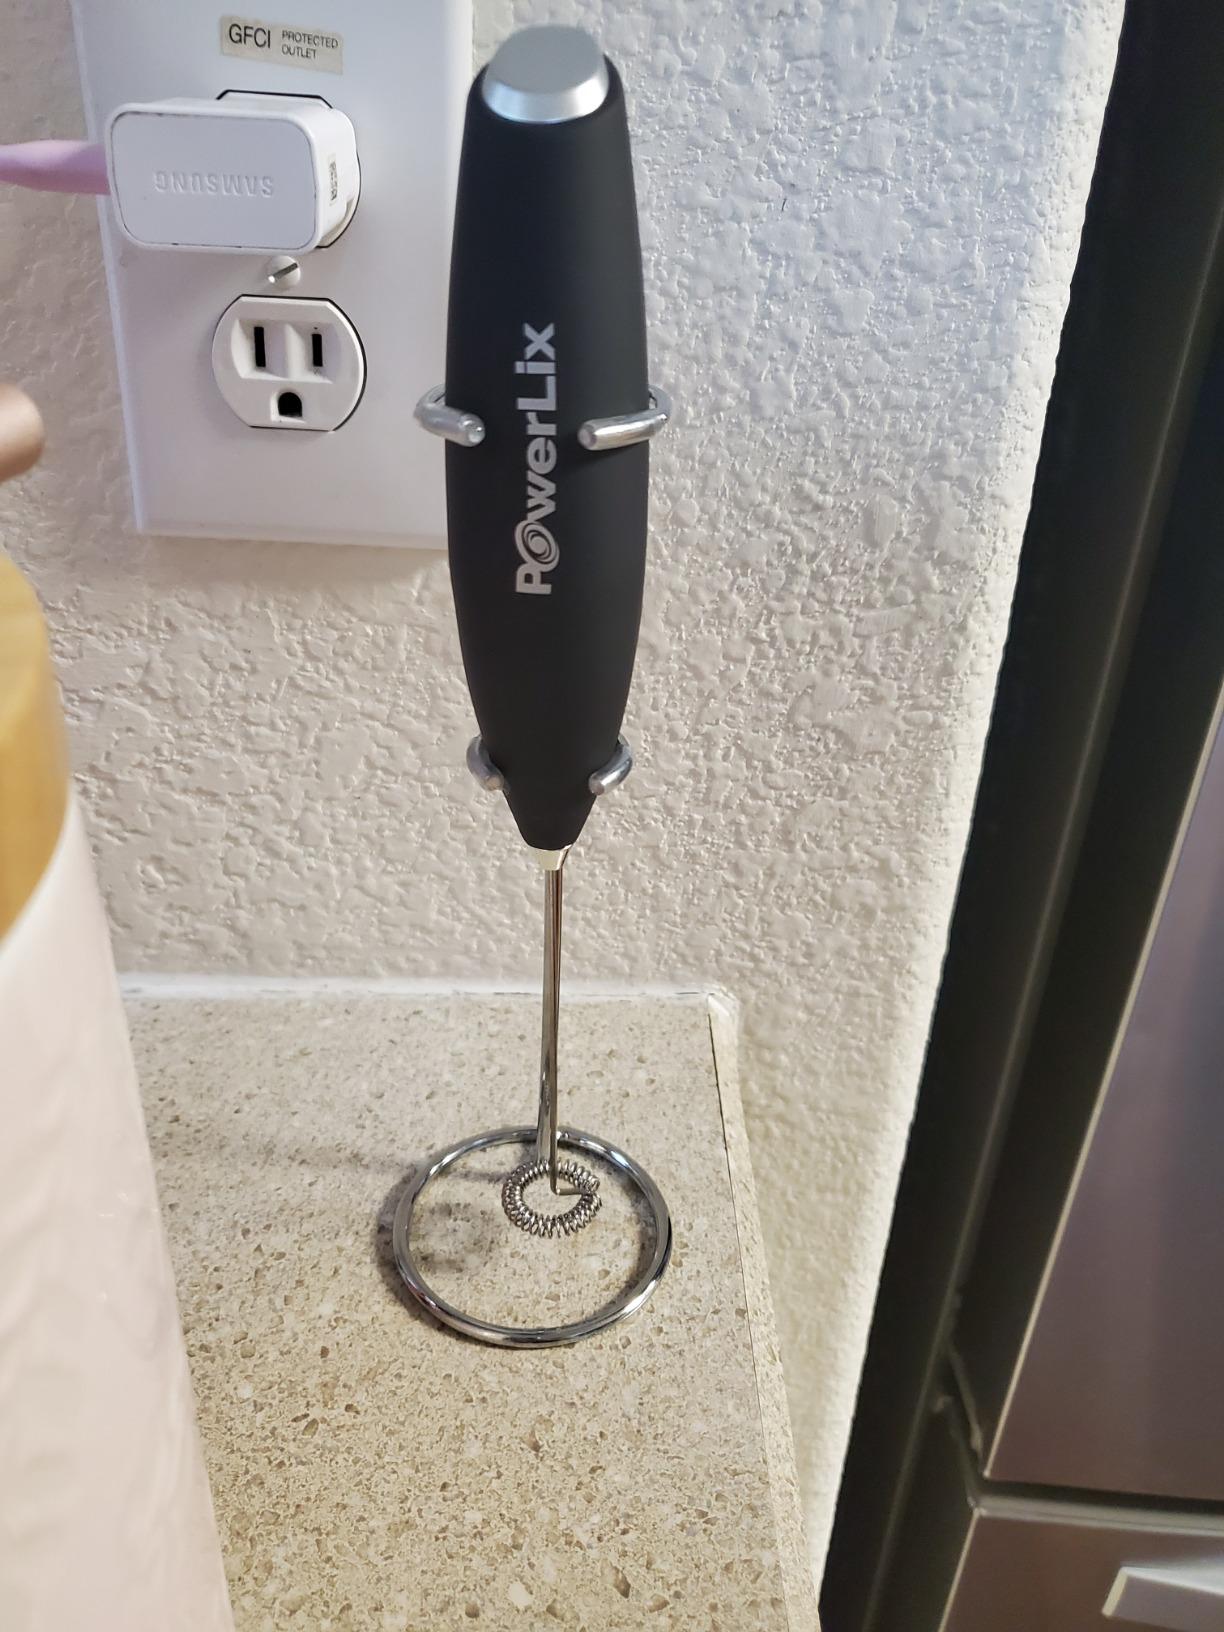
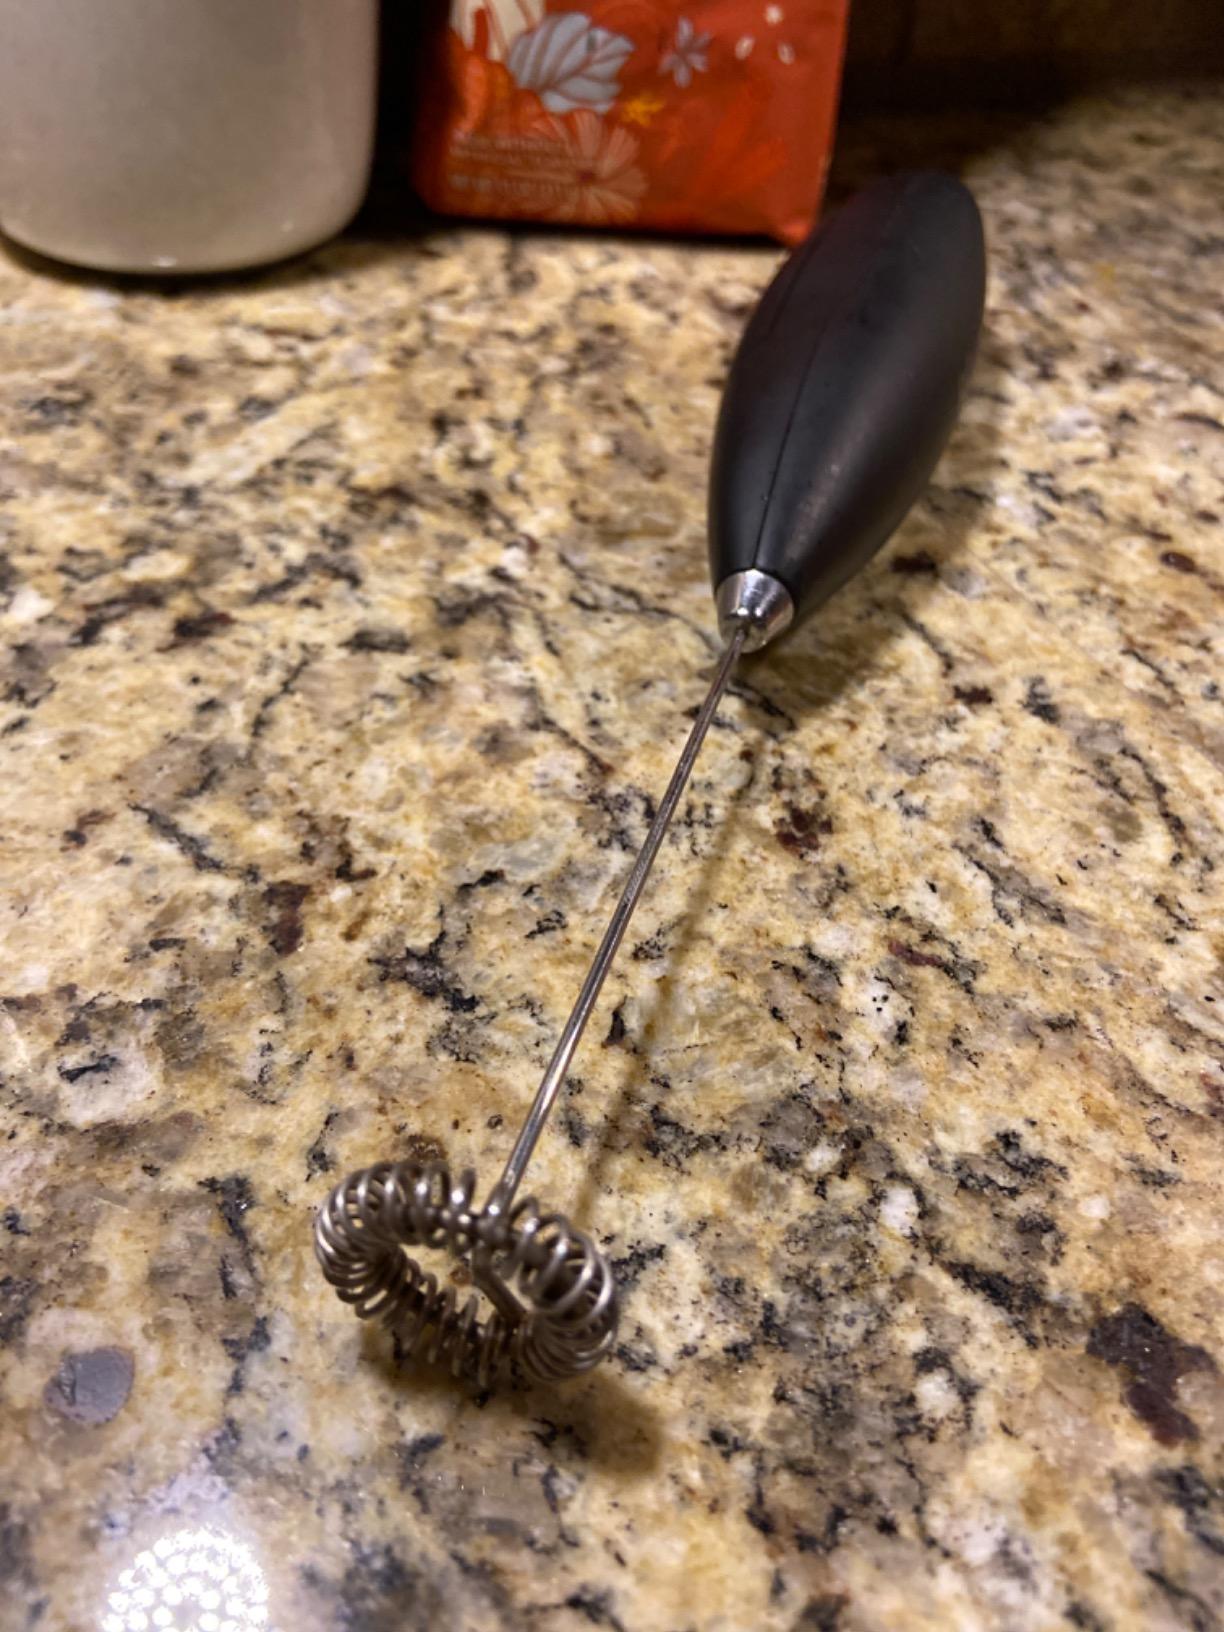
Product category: items_mixer
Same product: yes